Pan's Labyrinth

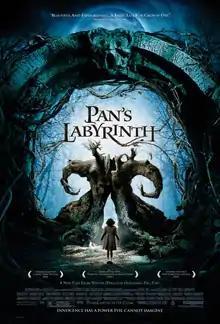
Theatrical release poster

Pan's Labyrinth is a 2006 dark fantasy film written, directed and co-produced by Guillermo del Toro. The film stars Ivana Baquero, Sergi López, Maribel Verdú, Doug Jones, and Ariadna Gil.